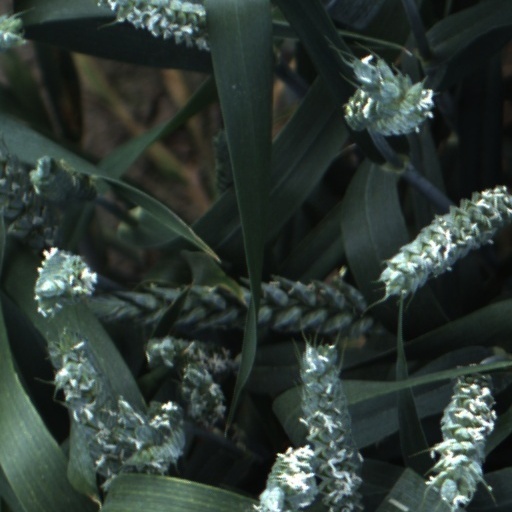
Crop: wheat